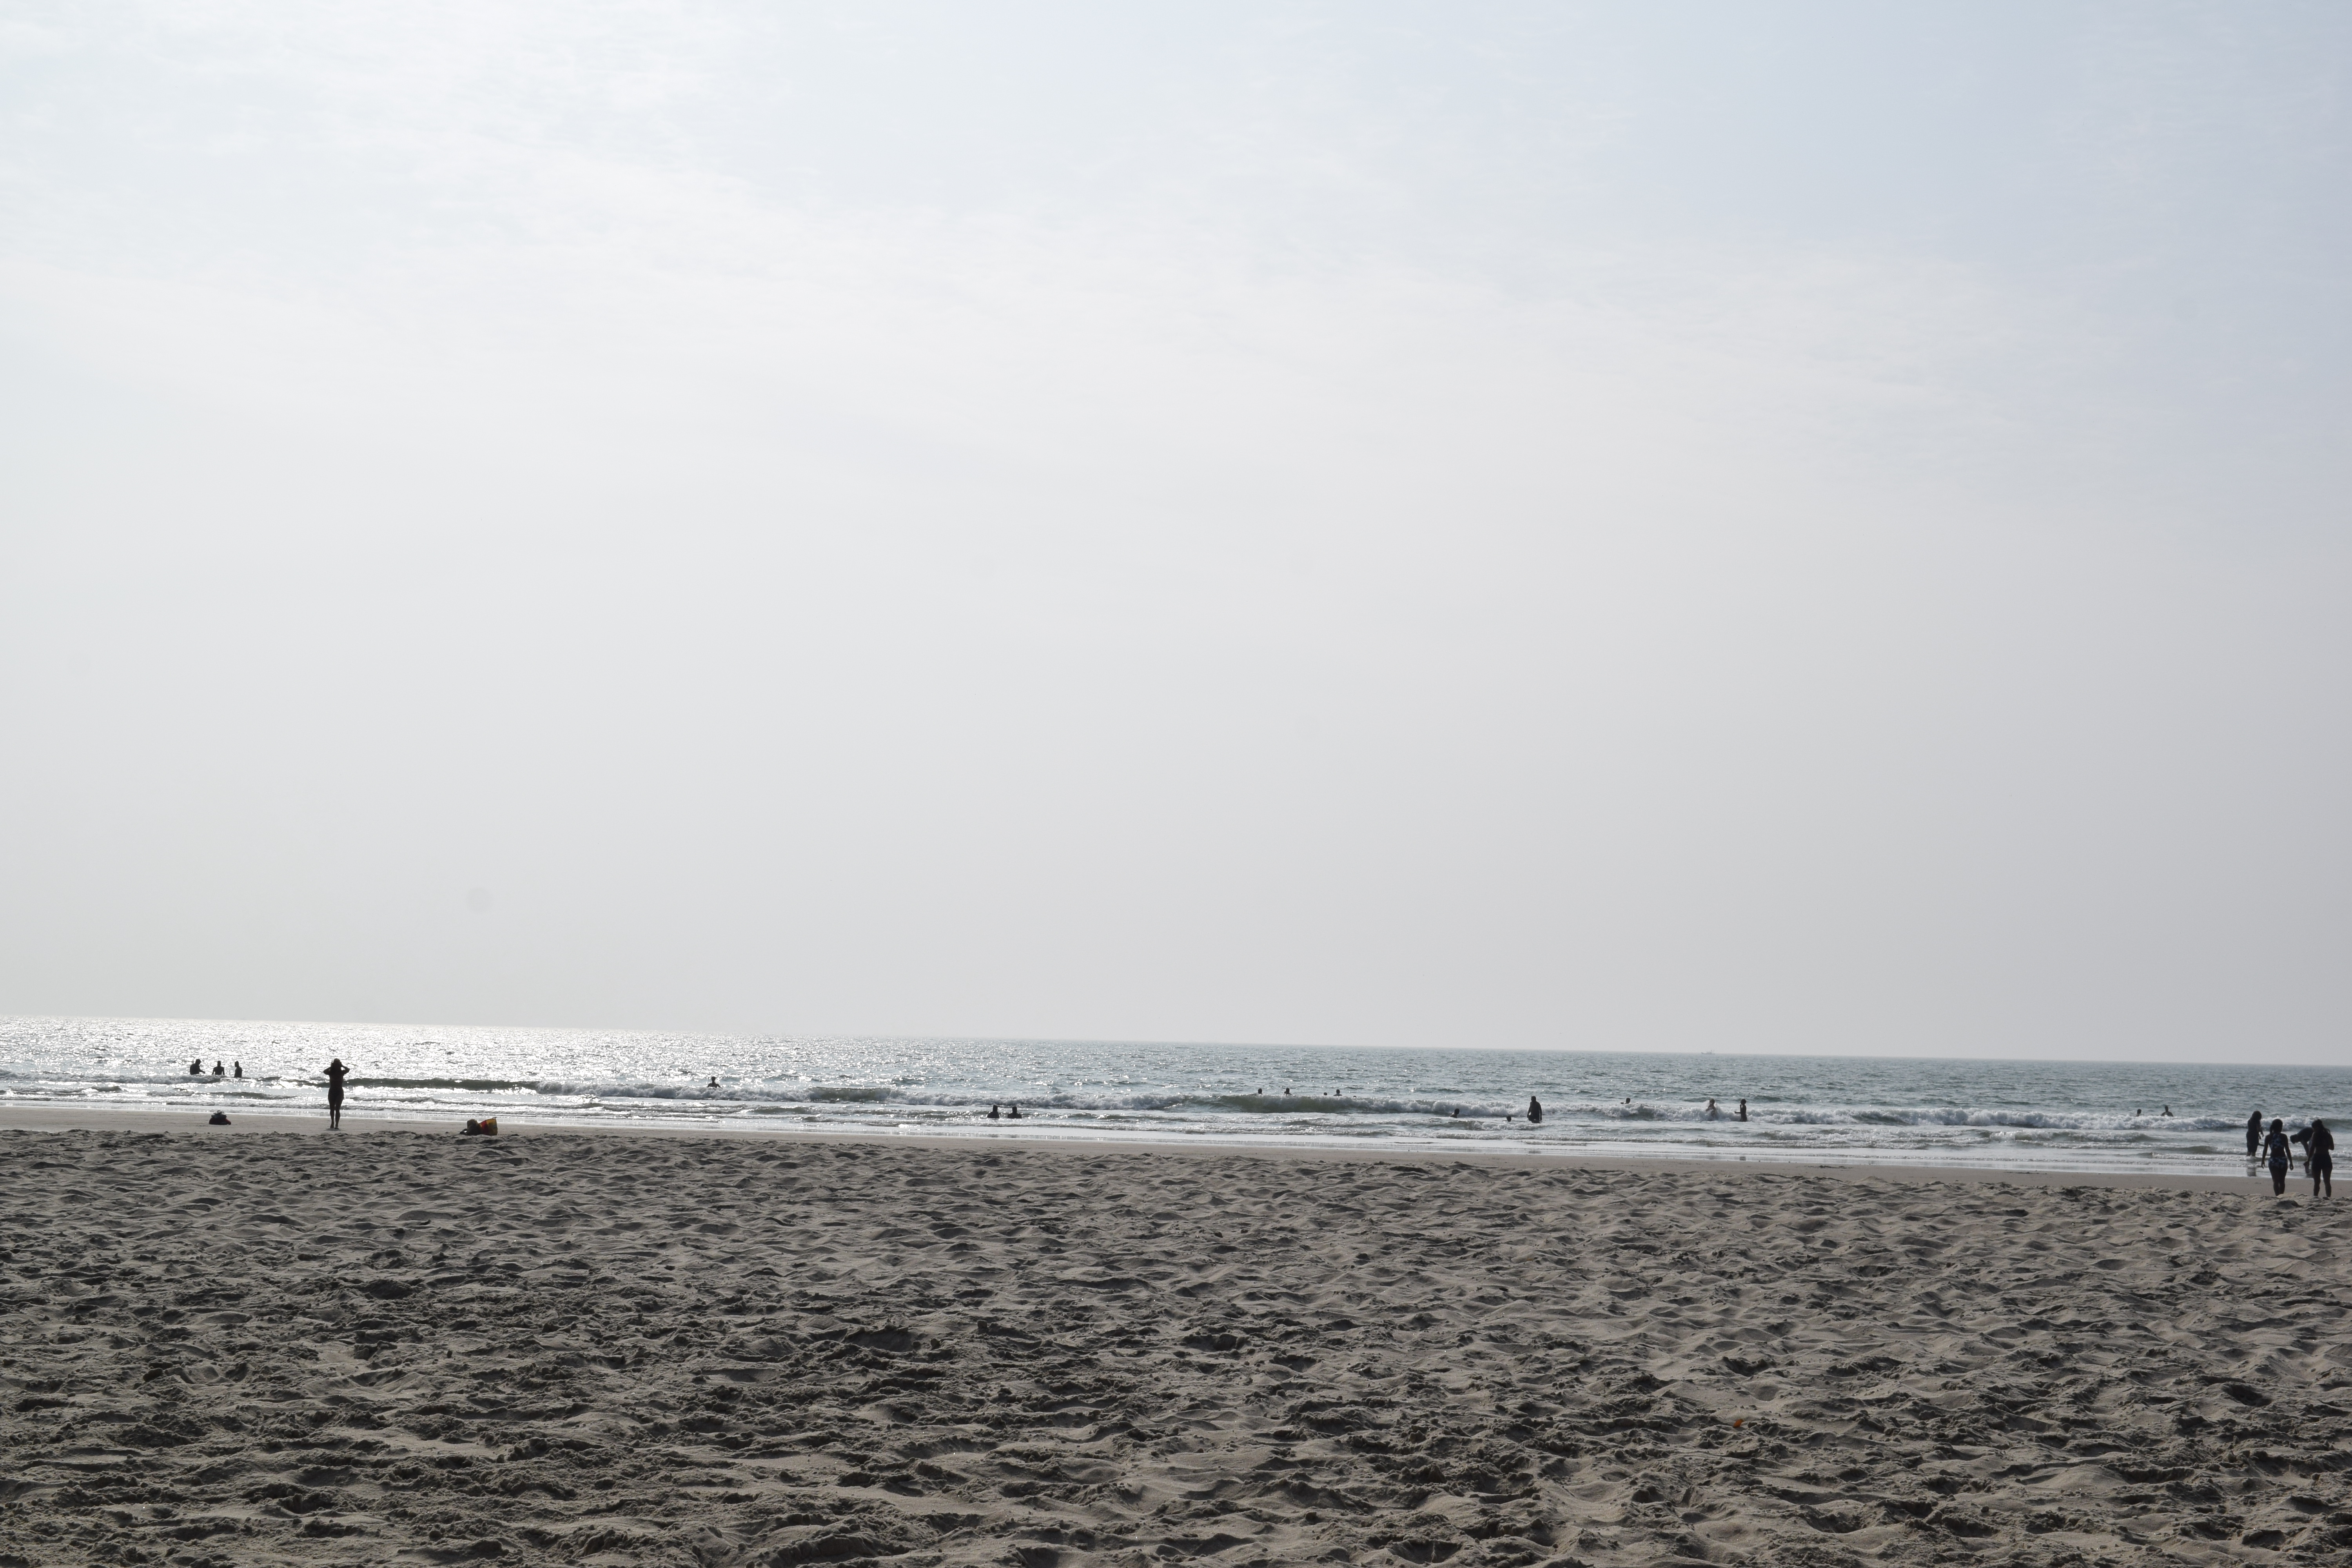
sea, water, sky, cloud, fluid, beach, tree, horizon, landscape, wind wave, calm, sand, ocean, soil, fun, wave, coast, wind, liquid, tide, evening